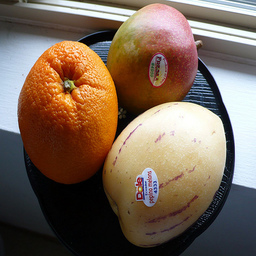
Label: Orange